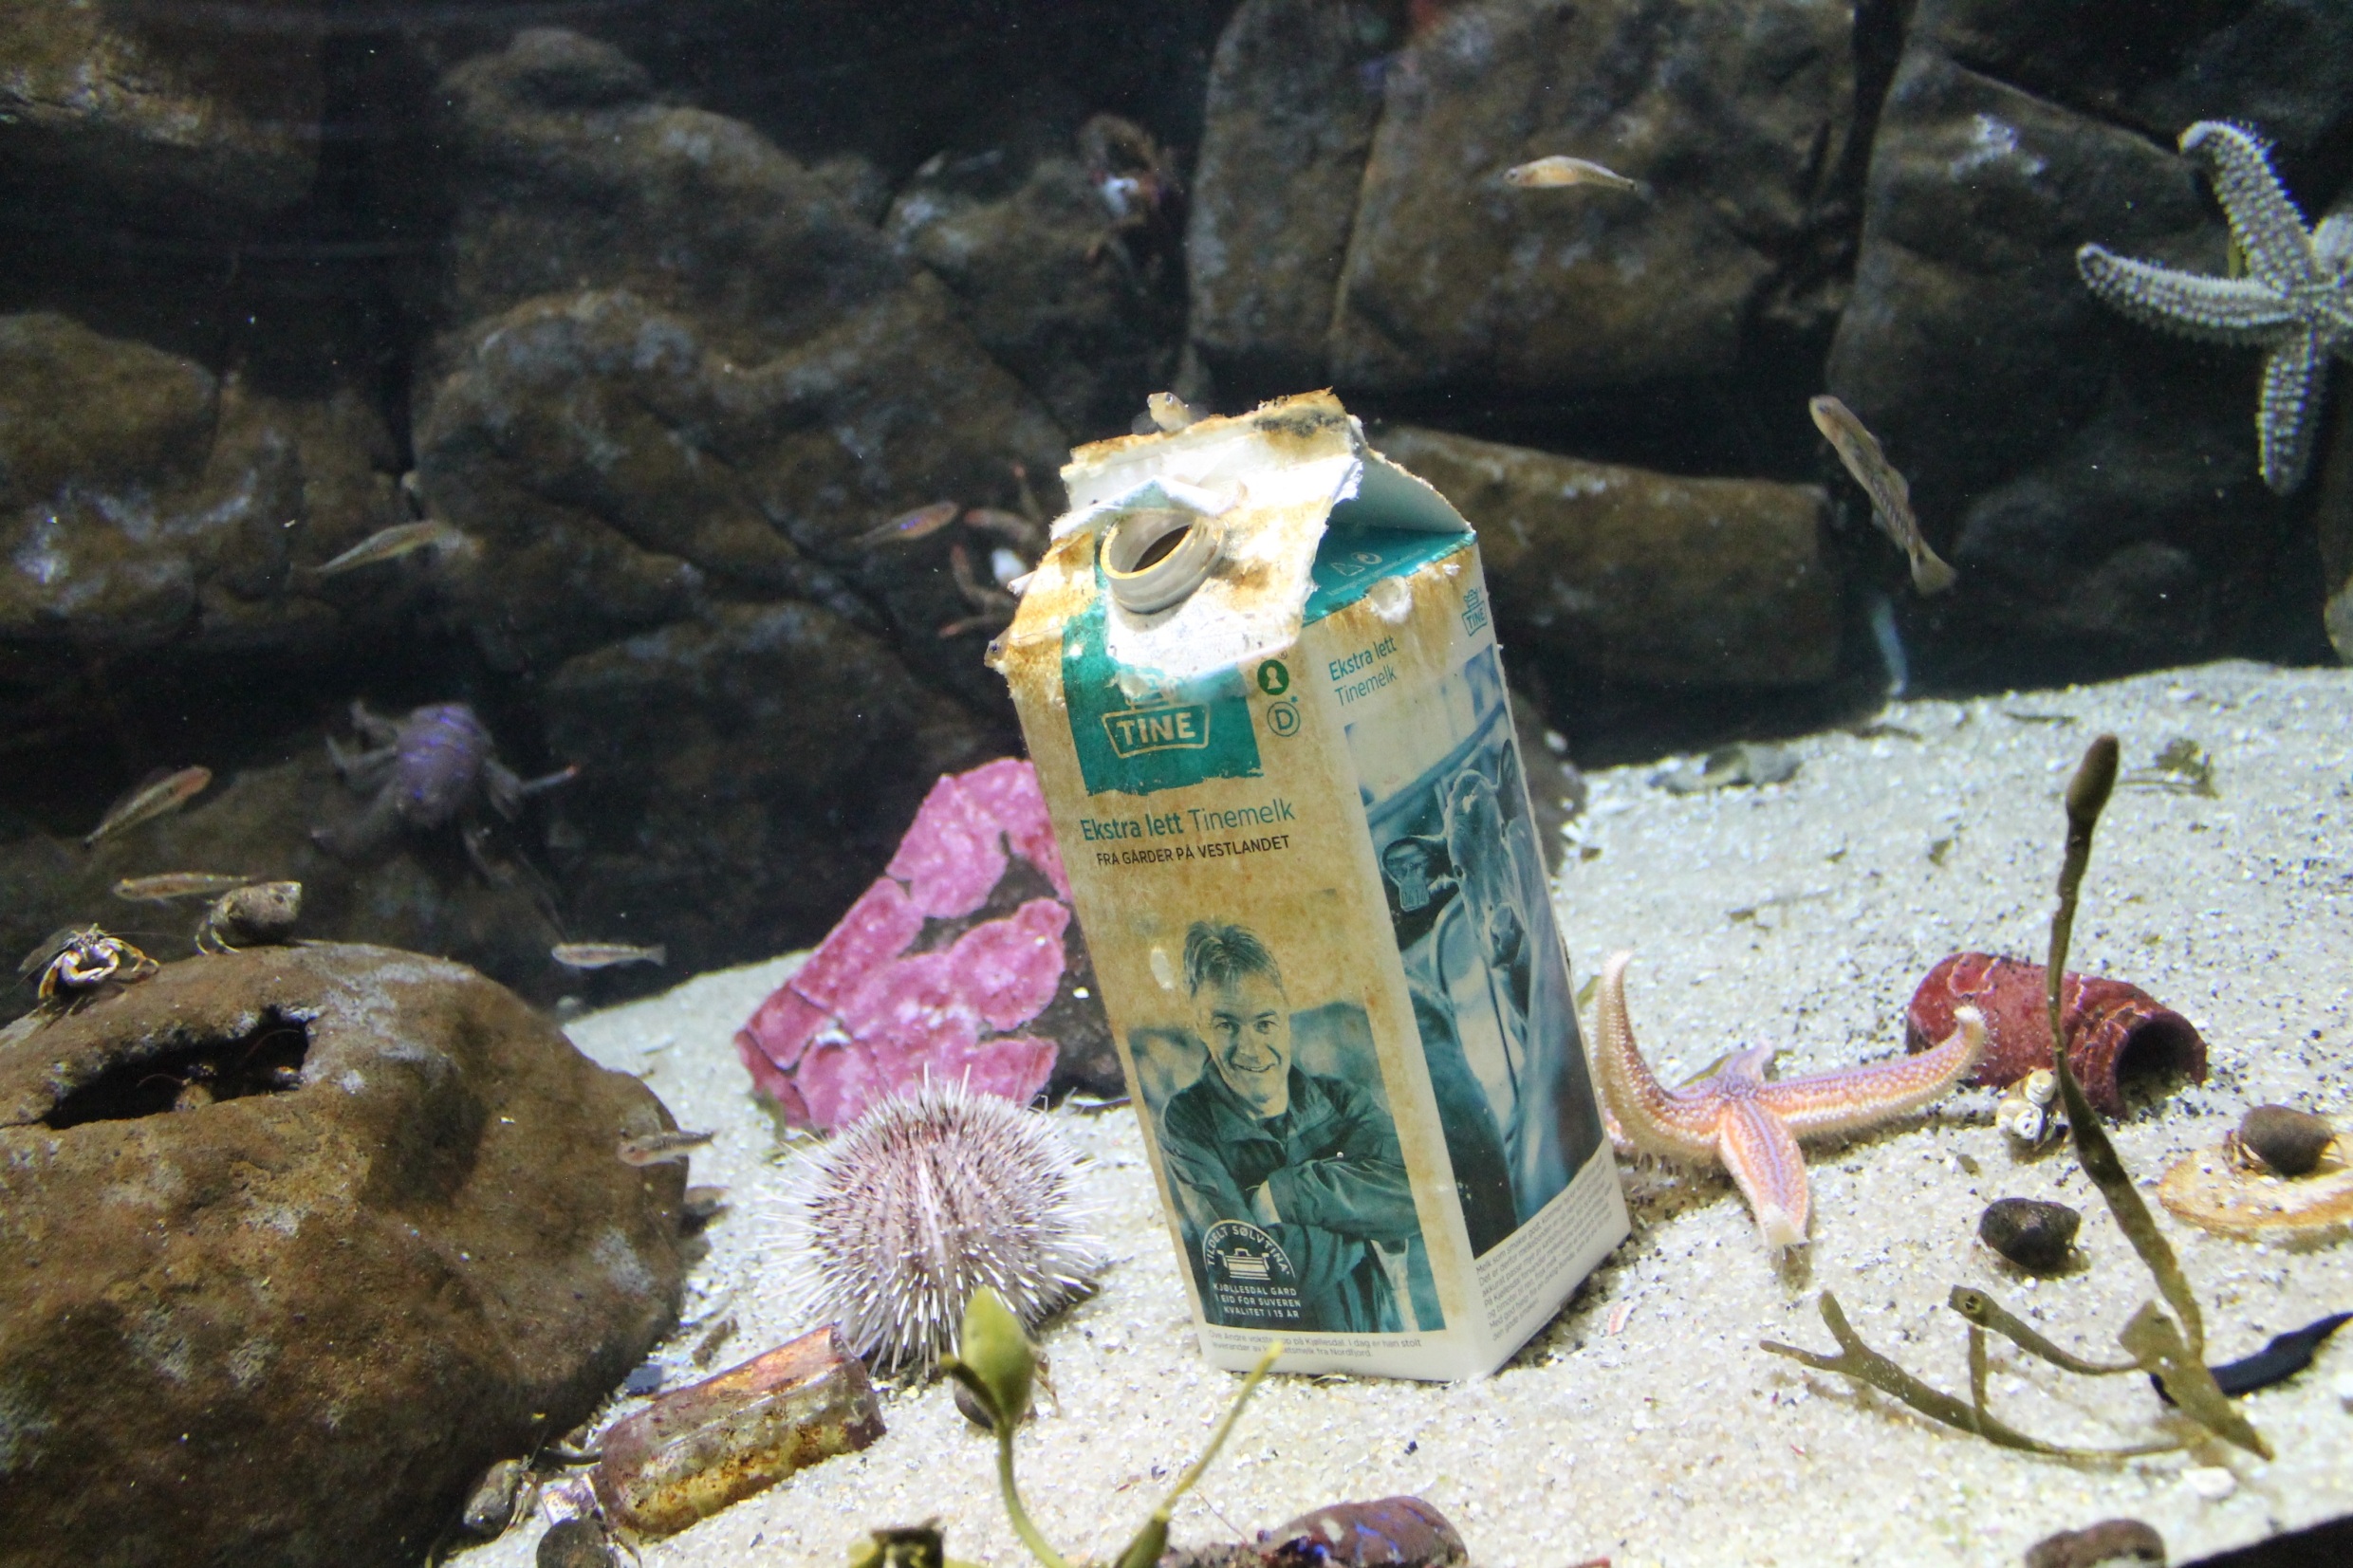
sea, biology, fish, milk, aquarium, waste, mess, beneath the surface